Baker percentage

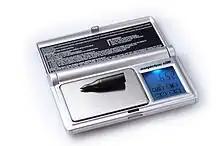
Digital scale with readability of 0.01 g.

In home baking, the amounts of ingredients such as salt or yeast expressed by mass may be too small to measure accurately on the scales used by most home cooks. For these ingredients, it may be easier to express quantities by volume, based on standard densities. For this reason, many breadmaking books that are targeted to home bakers provide both percentages and volumes for common batch sizes.